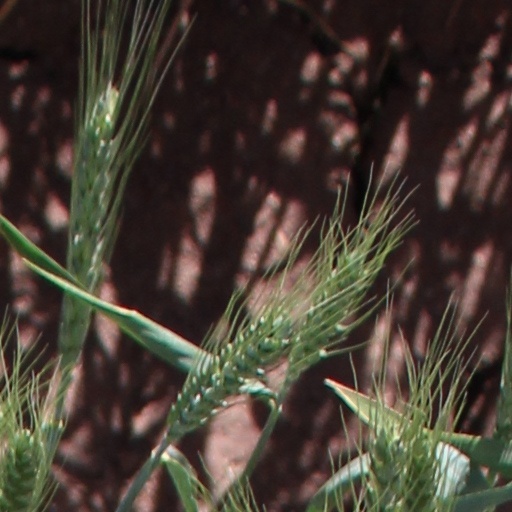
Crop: wheat